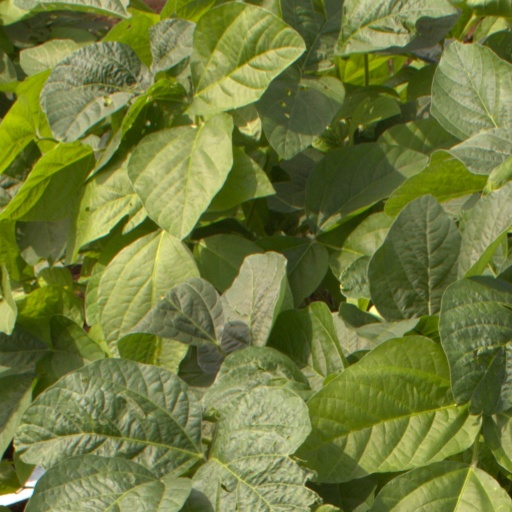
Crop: soybean